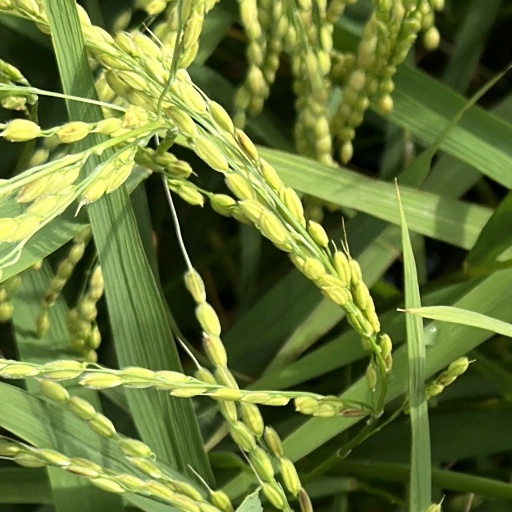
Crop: rice